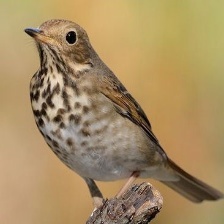
Species: ASHY THRUSHBIRD
Scientific name: GEOKICHLA CINEREA